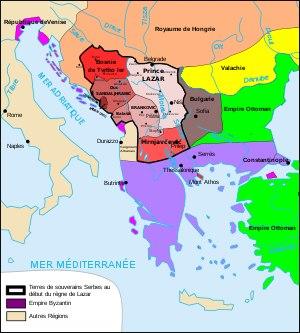
Cet article présente les faits marquants de l'histoire de la Serbie au Moyen Âge.
La bataille de Kosovo Polje, est une bataille qui opposa l'Empire ottoman à une coalition de princes chrétiens des Balkans, le 15 juin 1389, au Kosovo, sur le « champ des Merles ». Les principaux contingents de la coalition étaient ceux du prince serbe Lazar Hrebeljanović et du roi de Bosnie Tvrtko Iᵉʳ. Ces troupes auraient été renforcées d'autres contingents chrétiens des Balkans, dont des Albanais, des Valaques, des Hongrois et des Croates.
Lazar Hrebeljanović ou Lazare de Serbie, est un souverain serbe de la dynastie des Lazarević. Tué lors de la bataille de Kosovo Polje, il est vénéré comme un saint martyr par l'Église orthodoxe et fêté le 15 juin.